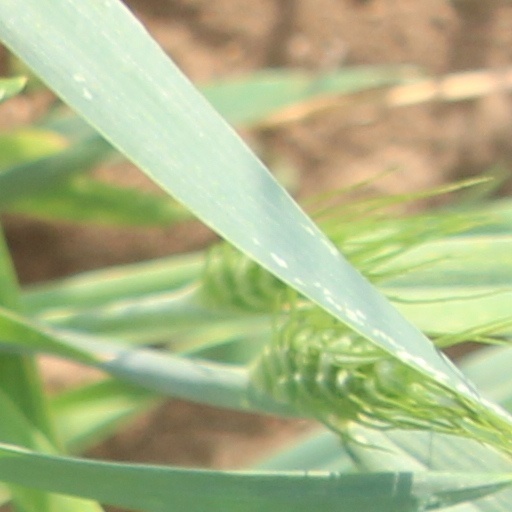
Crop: wheat